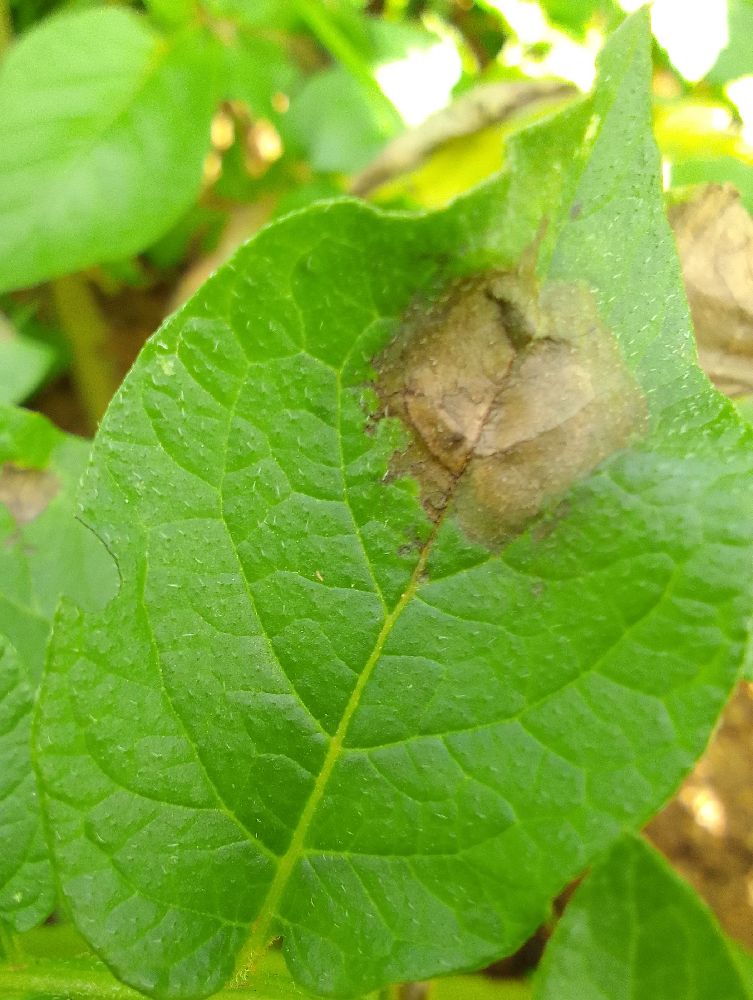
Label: Late blight